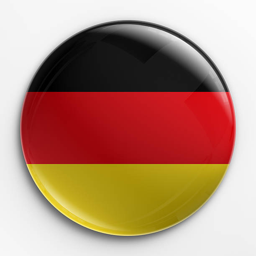
close - up of a badge which a flag on it